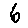
Label: 6